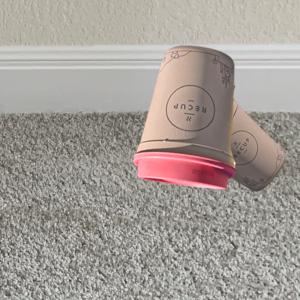
Label: cups